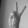
ASL letter: V